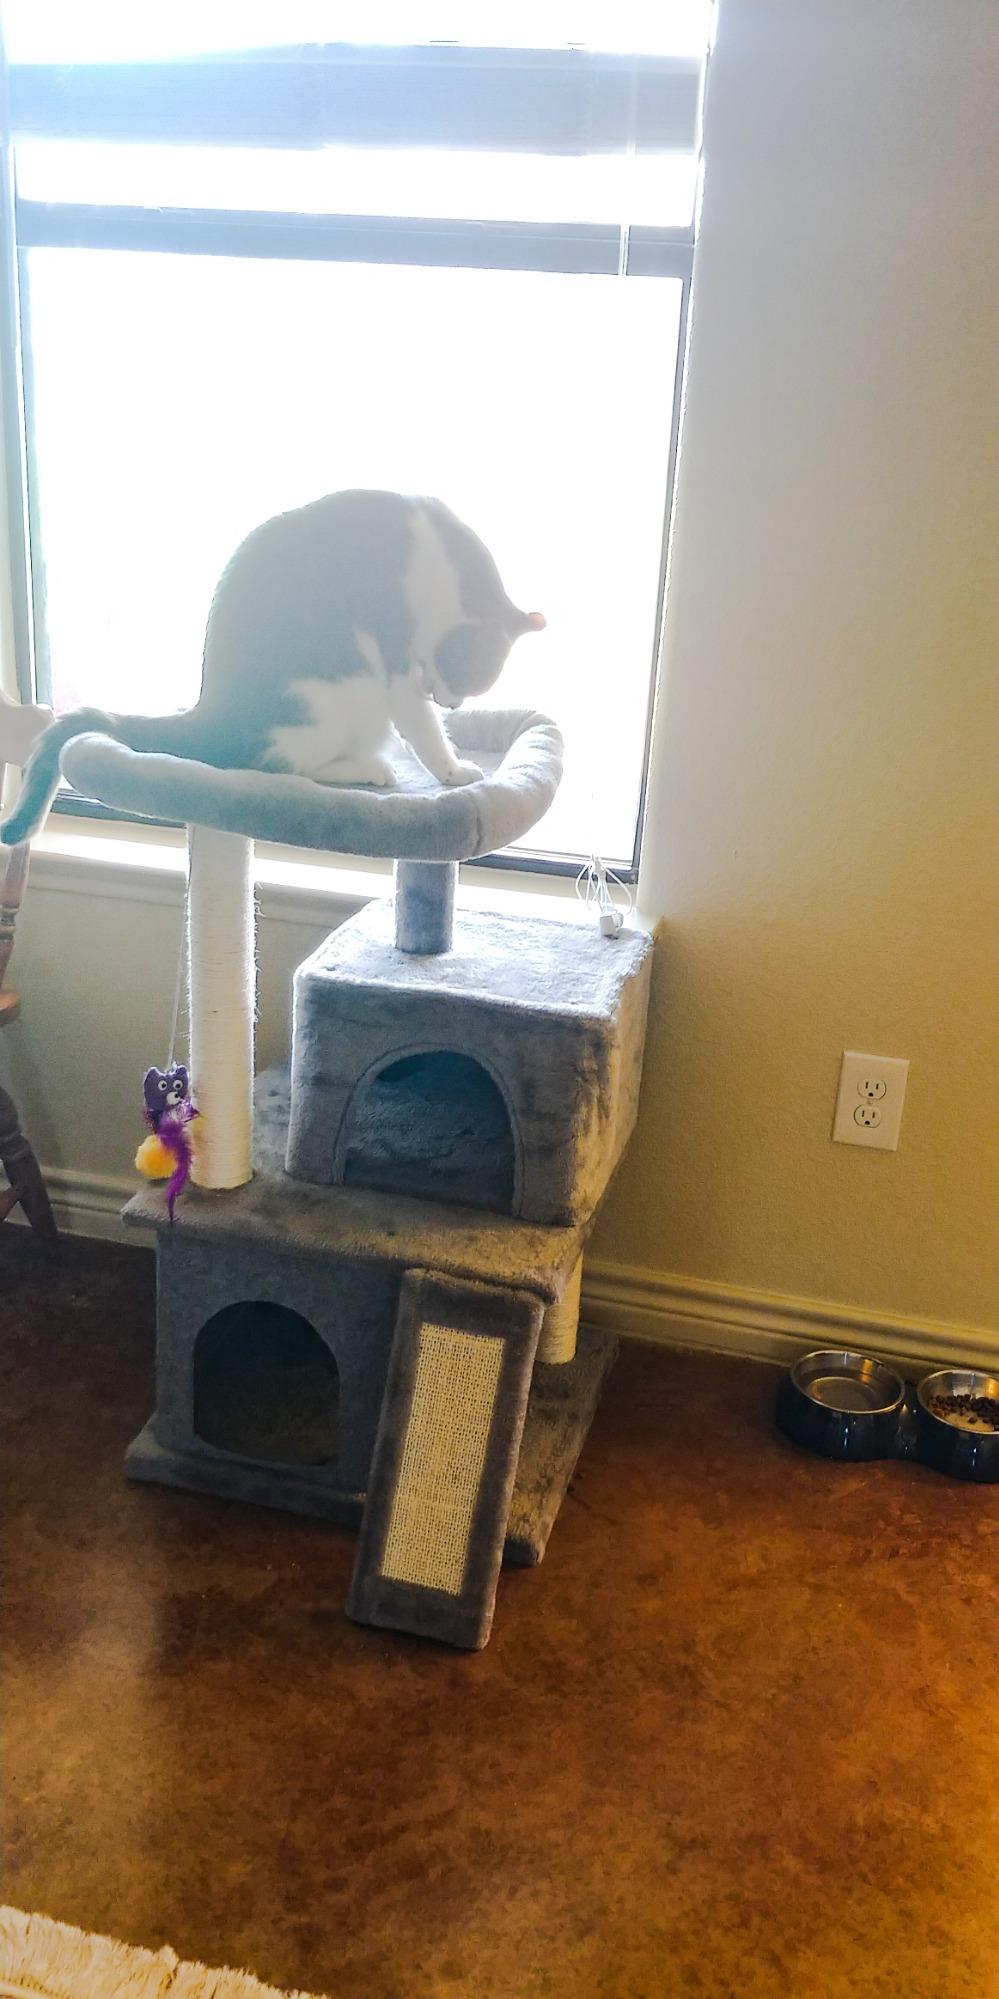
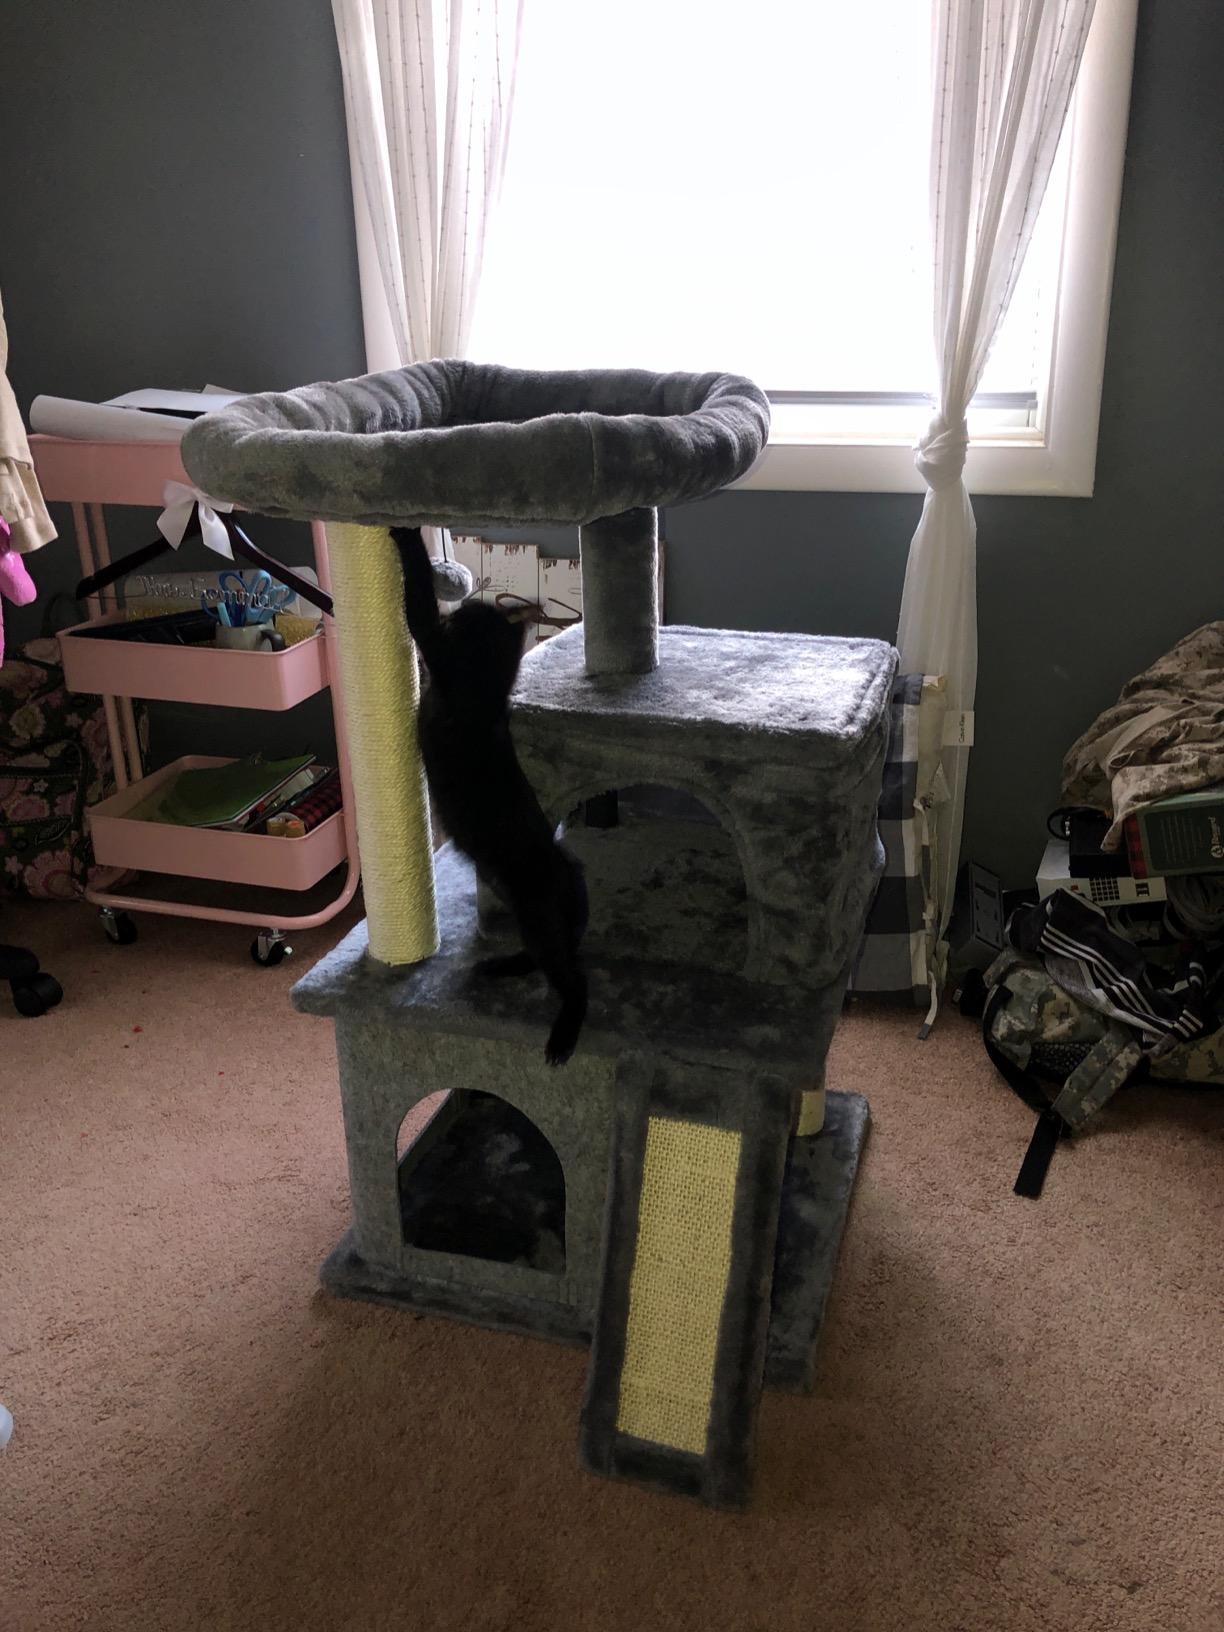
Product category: items_cat tree
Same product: yes